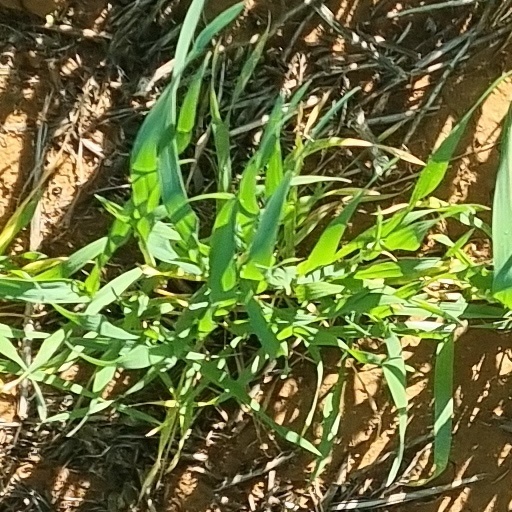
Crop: wheat